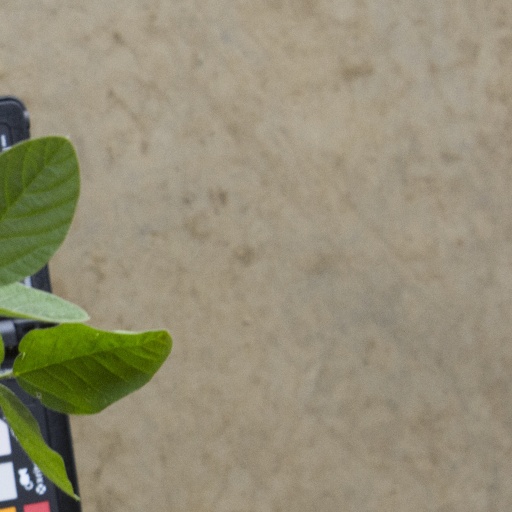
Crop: soybean